Stanley Airport

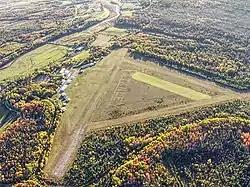
Stanley Airport in 2018, looking southeast

Stanley Airport is located in Stanley, Hants County, Nova Scotia, Canada, approximately northeast of Windsor.